The Queen Is Dead

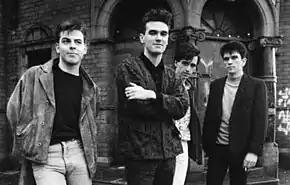
Promotional photograph of the Smiths in 1985. The same photo is used in the album's inner gatefold.

Although "The Queen Is Dead" was initially planned for a February 1986 release, tensions with Rough Trade delayed it, with it eventually releasing on 16 June 1986. A legal dispute with Rough Trade had delayed the album by almost seven months, and Marr was beginning to feel the stress of the band's exhausting touring and recording schedule. He later told "NME", Worse for wear' wasn't the half of it: I was extremely ill. By the time the tour actually finished it was all getting a little bit ... dangerous. I was just drinking more than I could handle".